Fengtian clique

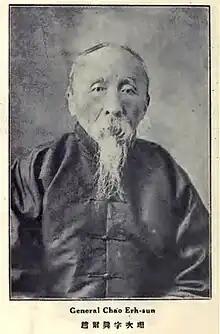
Zhao Erxun, Viceroy (1911) and Governor (1912) of Fengtian

In a conference between the Manchurian revolutionaries, provincial assembly, Viceroy Zhao Erxun with local officials, and the constitutionalist proposed that the Revolution was irresistible. They determined that Chinese of Manchuria should not blindly join in the domestic conflict, and instead stand guard against Japan and Russia. Song Gong and border patrol leader Zhang Zuolin pursued this policy of restraint. When Yuan Shikai was declared first President of the new Republic of China, Zhao pledged the Three Northeastern Provinces' loyalty to the Republic. Manchuria thus stayed as a part of China.